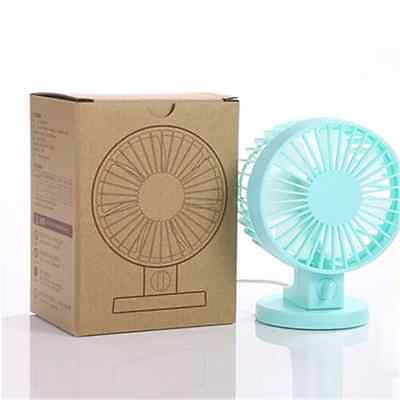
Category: fan